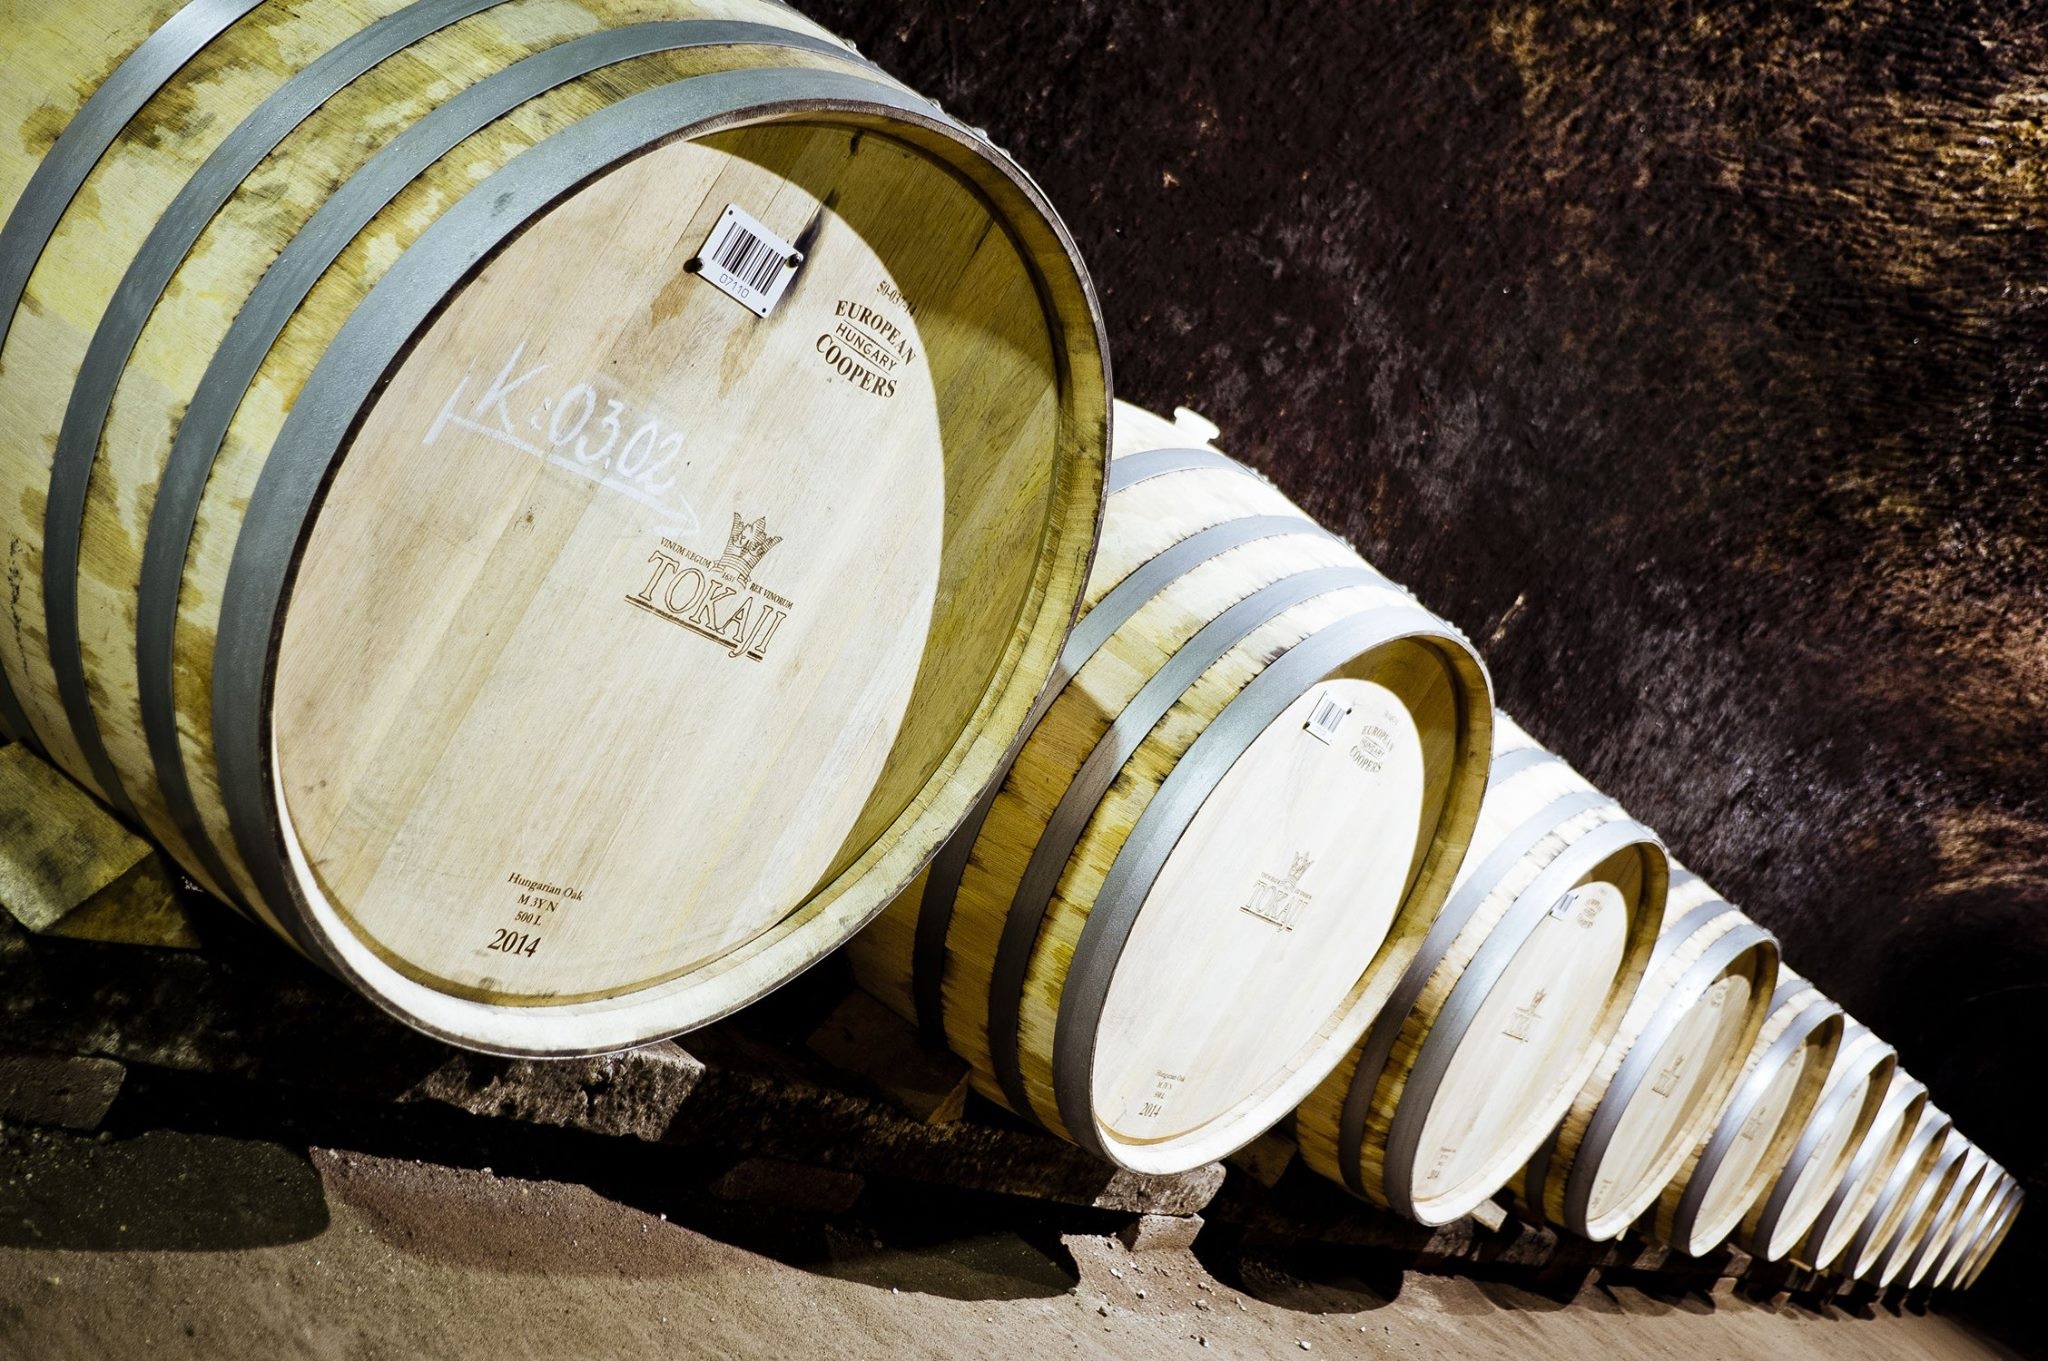
wood, wine, photography, drink, drum, barrel, close up, cellar, tokaj, man made object